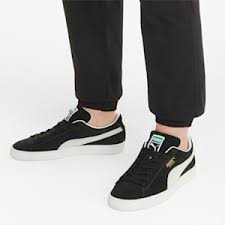
Label: Sneaker